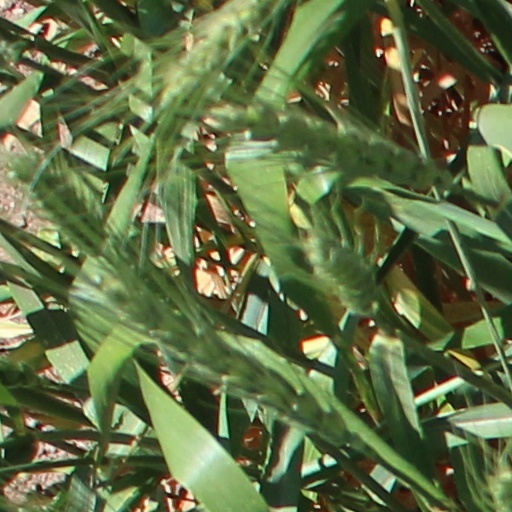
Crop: wheat